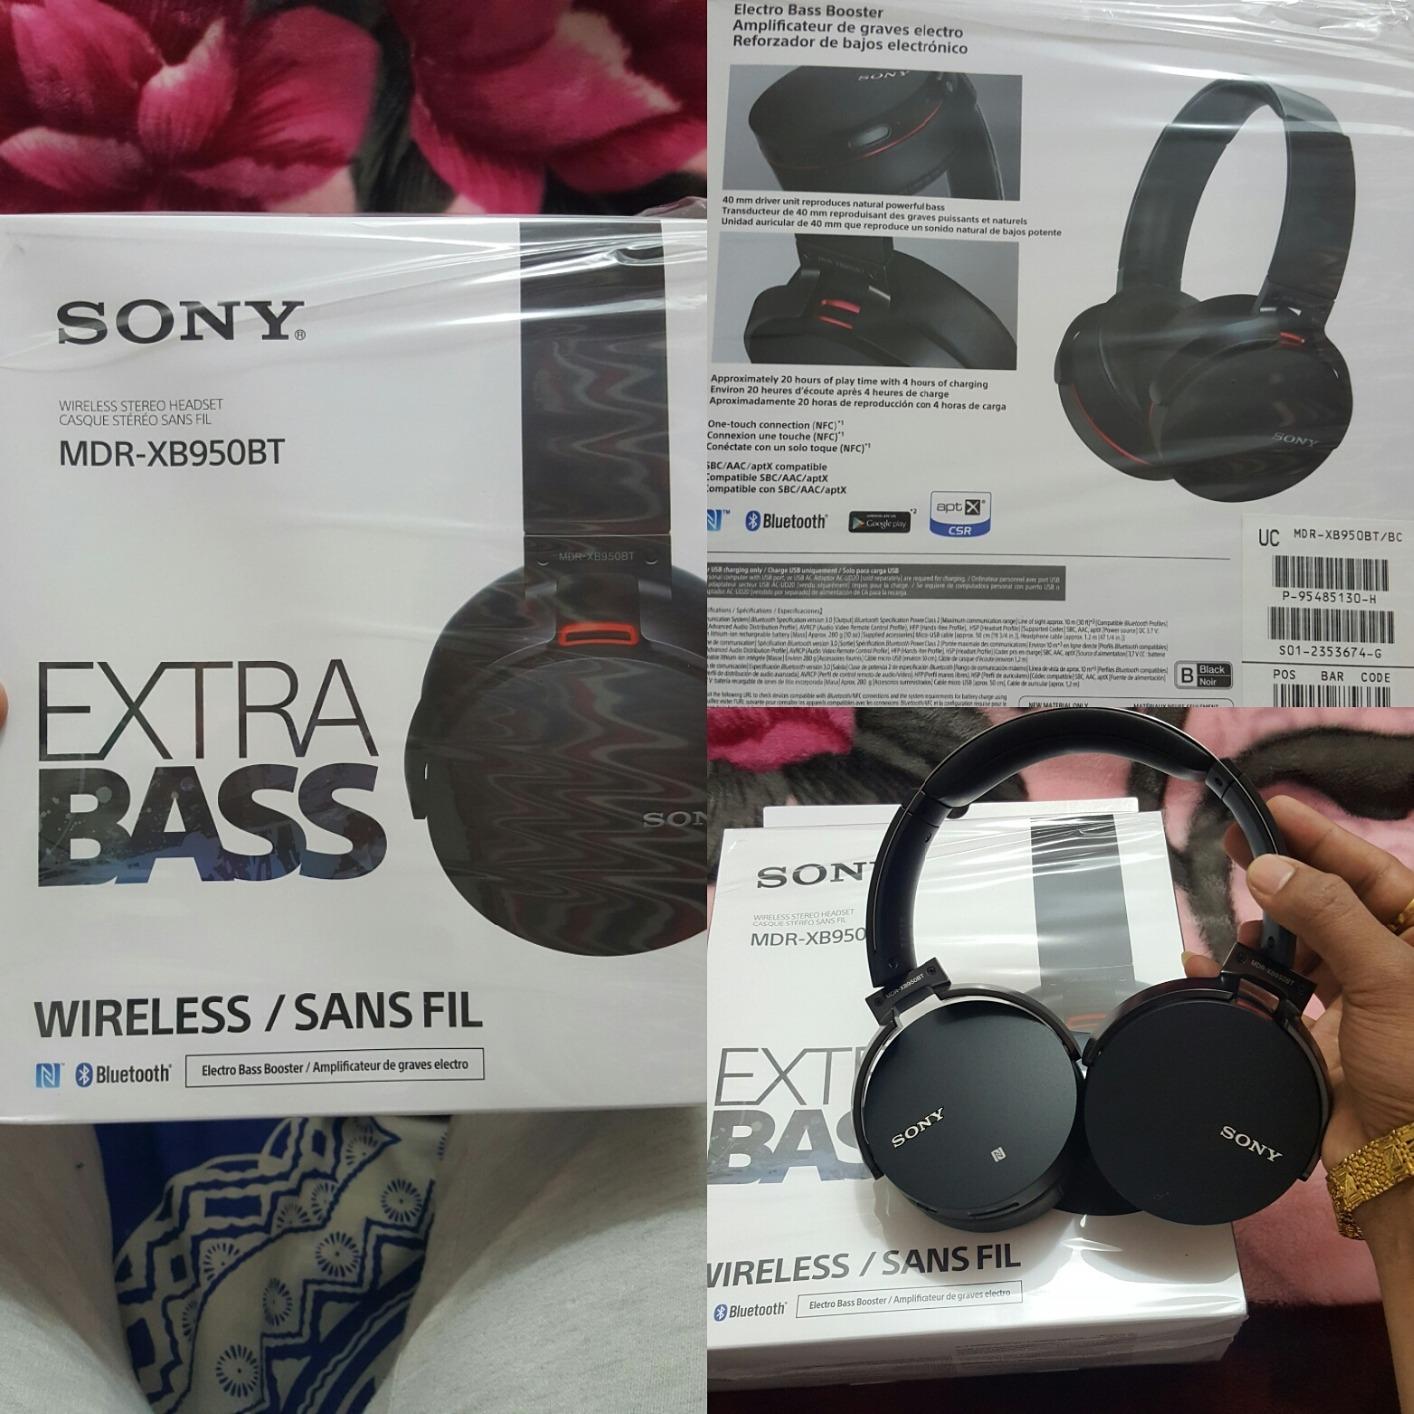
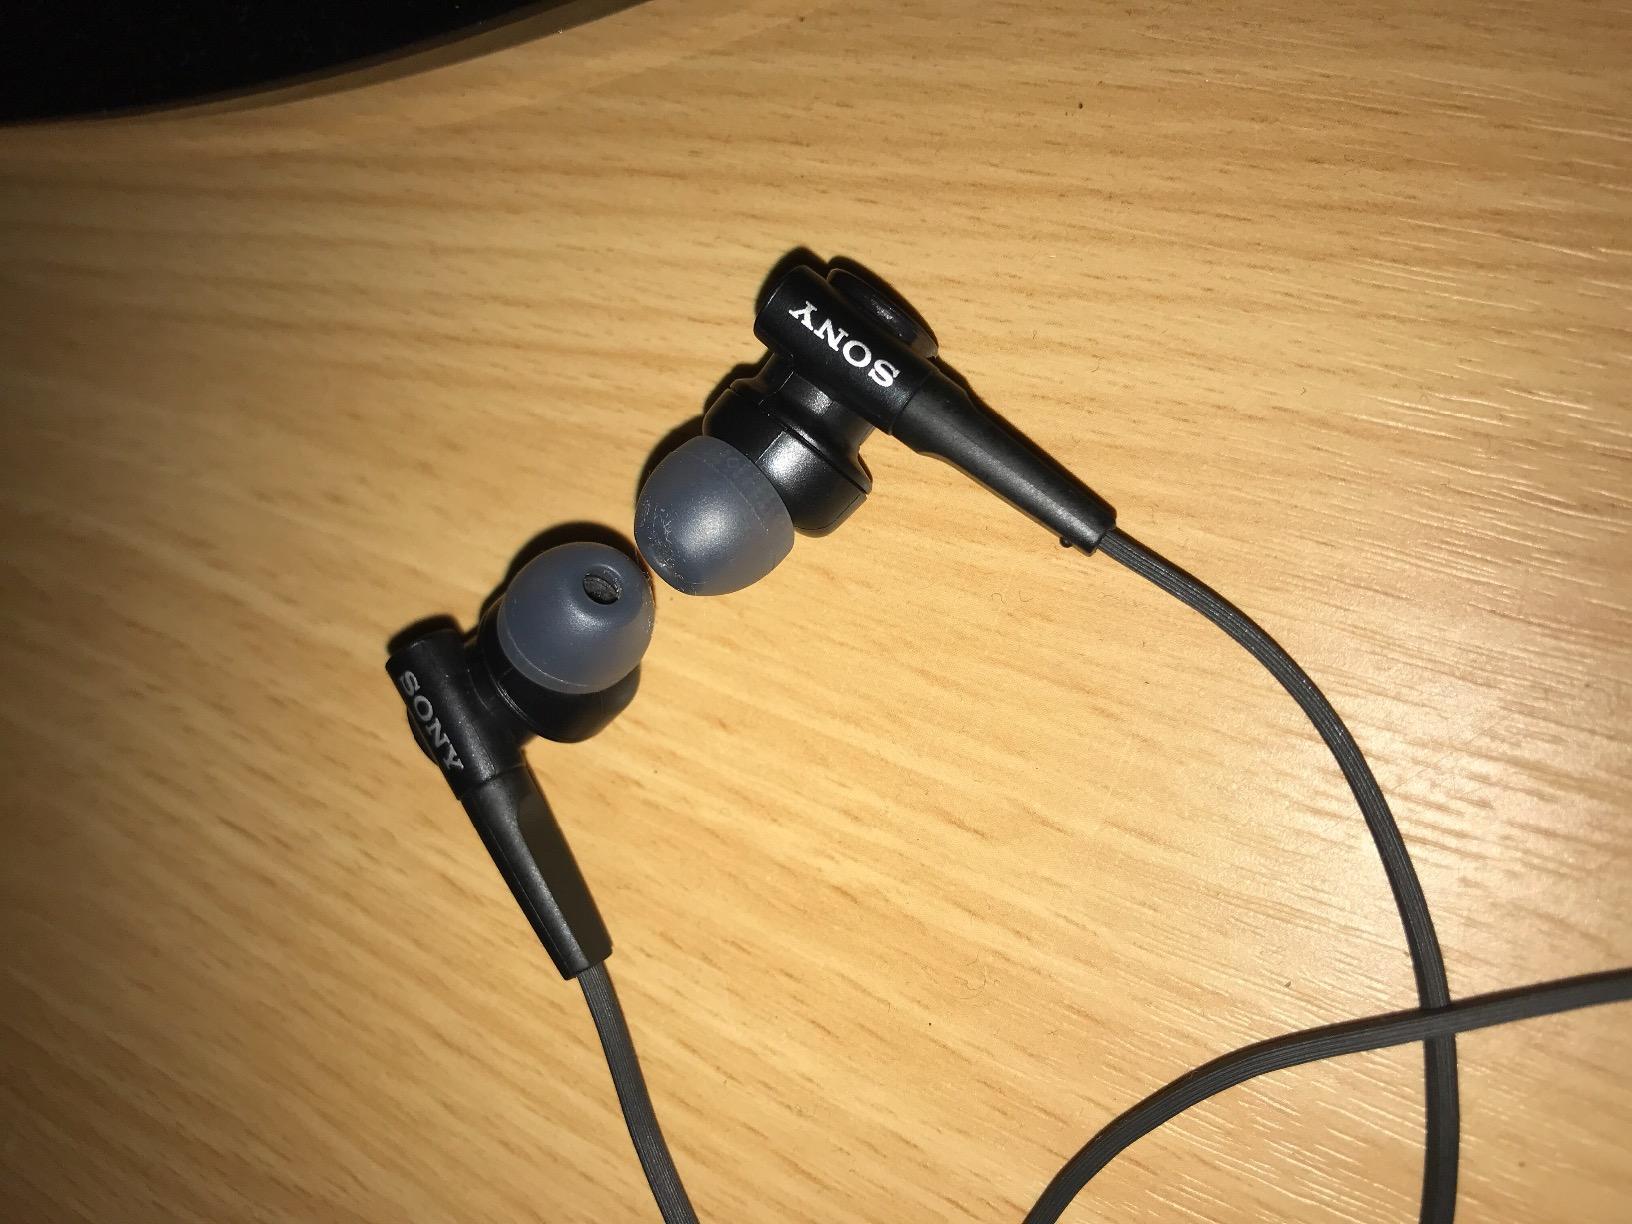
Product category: headphones
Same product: no